The Butterfly Effect 3: Revelations

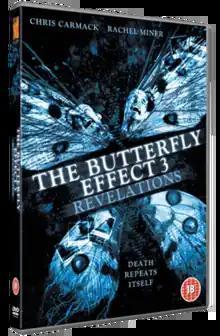
DVD cover

The Butterfly Effect 3: Revelations is a 2009 American science fiction horror film directed by Seth Grossman. It is the third installment in "The Butterfly Effect" franchise. The film is set in Detroit, Michigan with most of the filming done there.